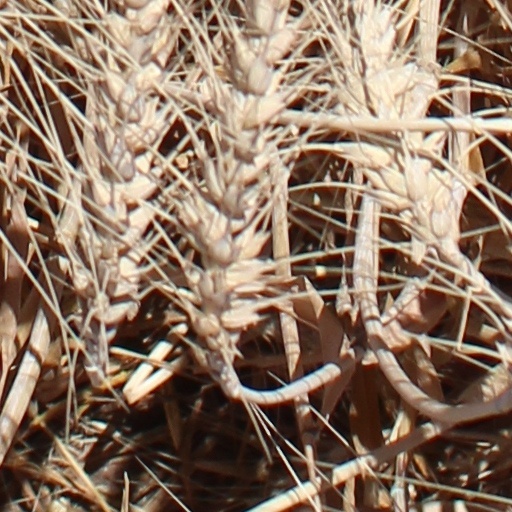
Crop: wheat